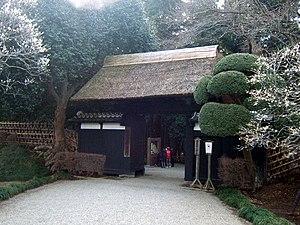
Kairakuen ou Kairaku-en est un jardin japonais situé à Mito dans la préfecture d'Ibaraki au Japon. Il a été construit en 1841 par Tokugawa Nariaki. Avec les jardins de Kenroku-en et Koraku-en, il est un des trois jardins les plus célèbres du Japon.